Henry Levett

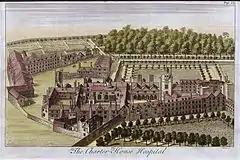
The Charterhouse, London

Levett settled in London, where he was elected physician to St. Bartholomew's Hospital in 1707 and became physician to the nearby Charterhouse in 1713, an early pioneer of the connection between the two institutions. He was also a ground-breaking doctor. In 1710 he wrote a paper at the request of Dr John Freind urging the use of "cathartics" (purgatives) in treating smallpox. Levett had made a study of two cases, and refers to those in his treatise, written in Latin, which Freind reprinted in its entirety in his collected works of 1733.